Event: Nepal Earthquake
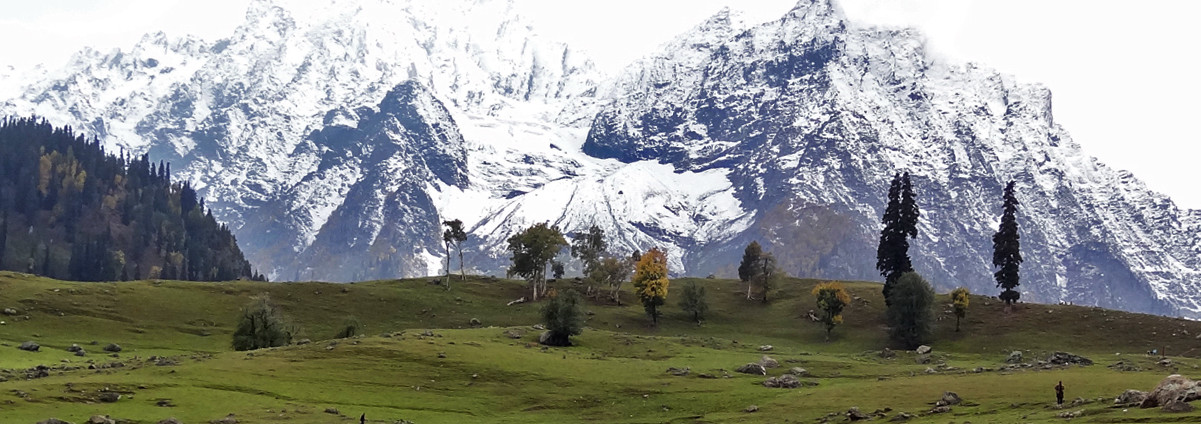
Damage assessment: no_damage